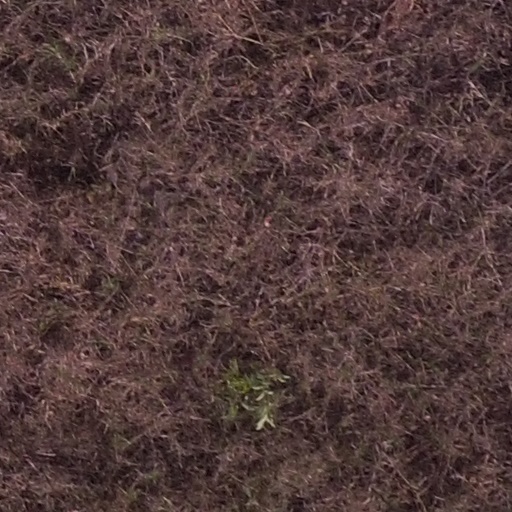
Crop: maize; corn